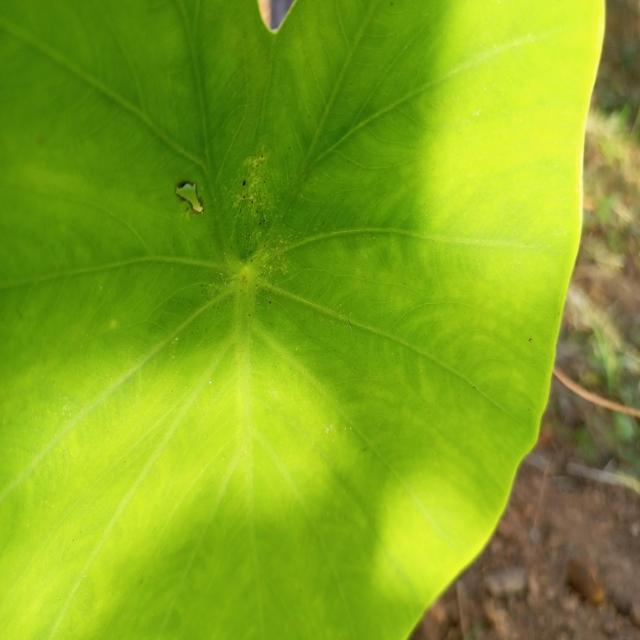
Label: Early_Blight